Eddie Tolan

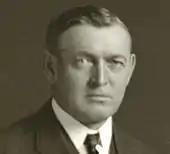
Tolan's coach, Steve Farrell, was considered "the greatest professional footracer this country has ever known"

At Michigan, Tolan ran track under the mentorship of two of the great sprinters of their generations. Michigan's head coach, Steve Farrell, was considered "the greatest professional footracer this country has ever known" in the 1880s and 1890s. And Michigan's assistant coach Charles B. Hoyt, who took over from Farrell in 1930, was rated "America's best sprinter" in 1913, but lost his opportunity to compete in the 1916 Olympics due to World War I. Coaches at Michigan weren't supportive in the face of racism Tolan faced while traveling, and even told him he'd be the last black athlete on the team if he complained.